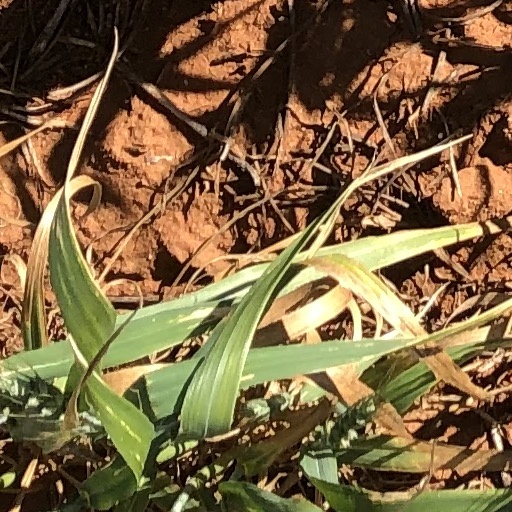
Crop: wheat